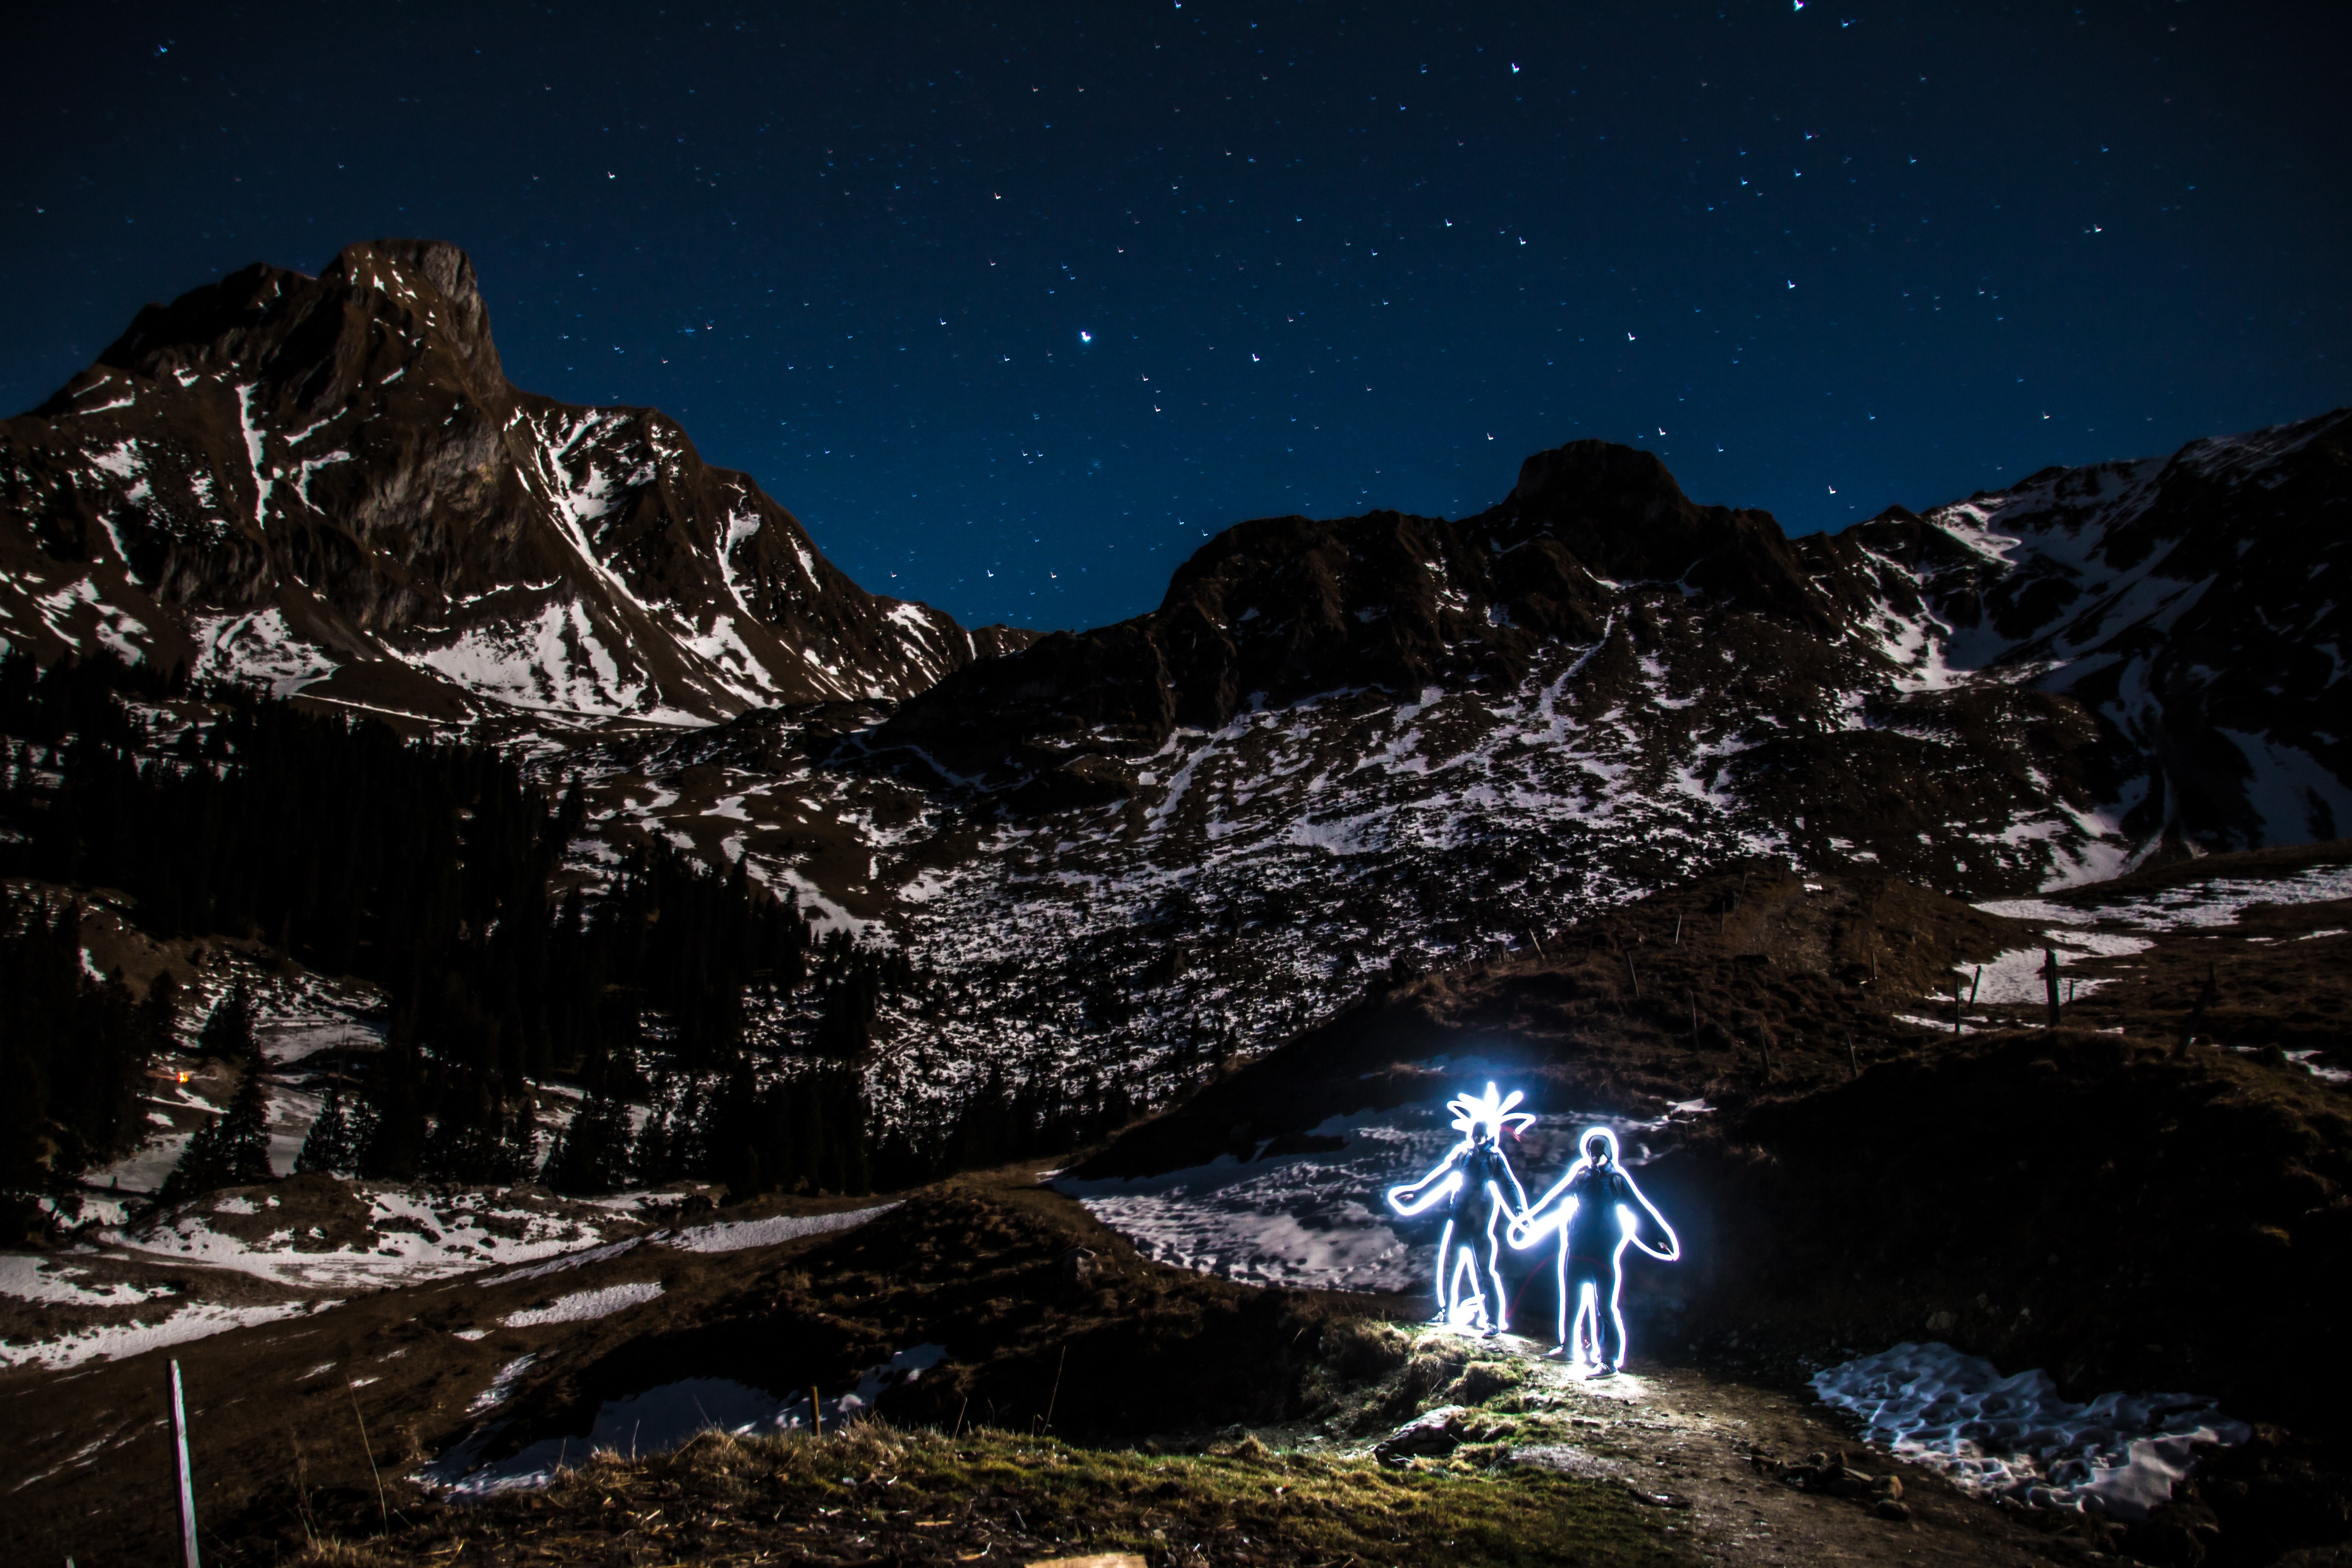
man, landscape, nature, mountain, snow, light, woman, night, star, atmosphere, mountain range, ice, love, shooting star, romantic, night sky, long exposure, summit, lights, mountains, starry sky, funny, switzerland, pair, mood, evening sky, landform, geographical feature, mountainous landforms, geological phenomenon, gurnigel, light graffiti, light drawing